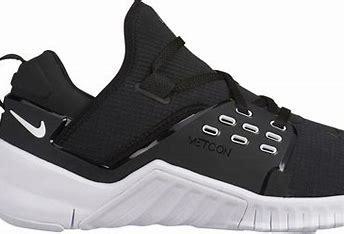
Brand: Nike
Model: Free X Metcon 2